Tōshiya

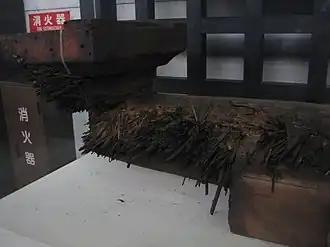
Parts of wooden roof beams removed during reconstruction work. The bristles are remains of numerous arrows which hit the beam during annual archery competition

Champions were honored by having a certificate hung in the temple showing their name, age, the number of arrows shot and the date of the competition.